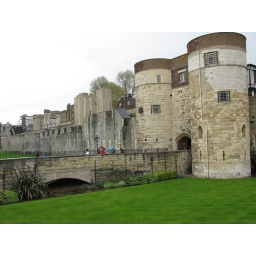
Castle near tower bridge (south side of river)